Thorgal: Curse of Atlantis

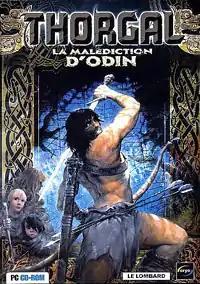

Thorgal: Curse of Atlantis, known in Europe as Thorgal: Odin's Curse, is a point-and-click adventure game developed by Cryo Interactive Entertainment and published by Le Lombard in 2002.